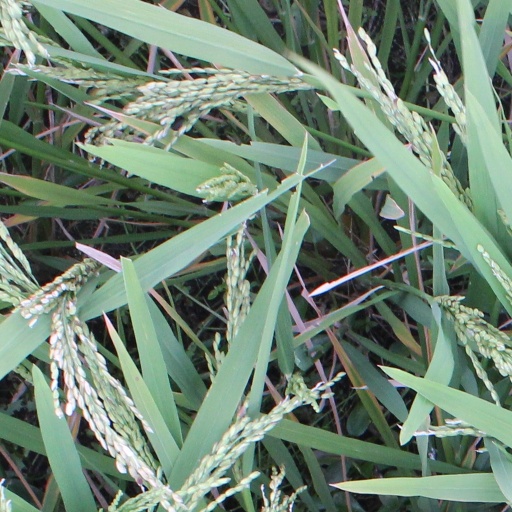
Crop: rice